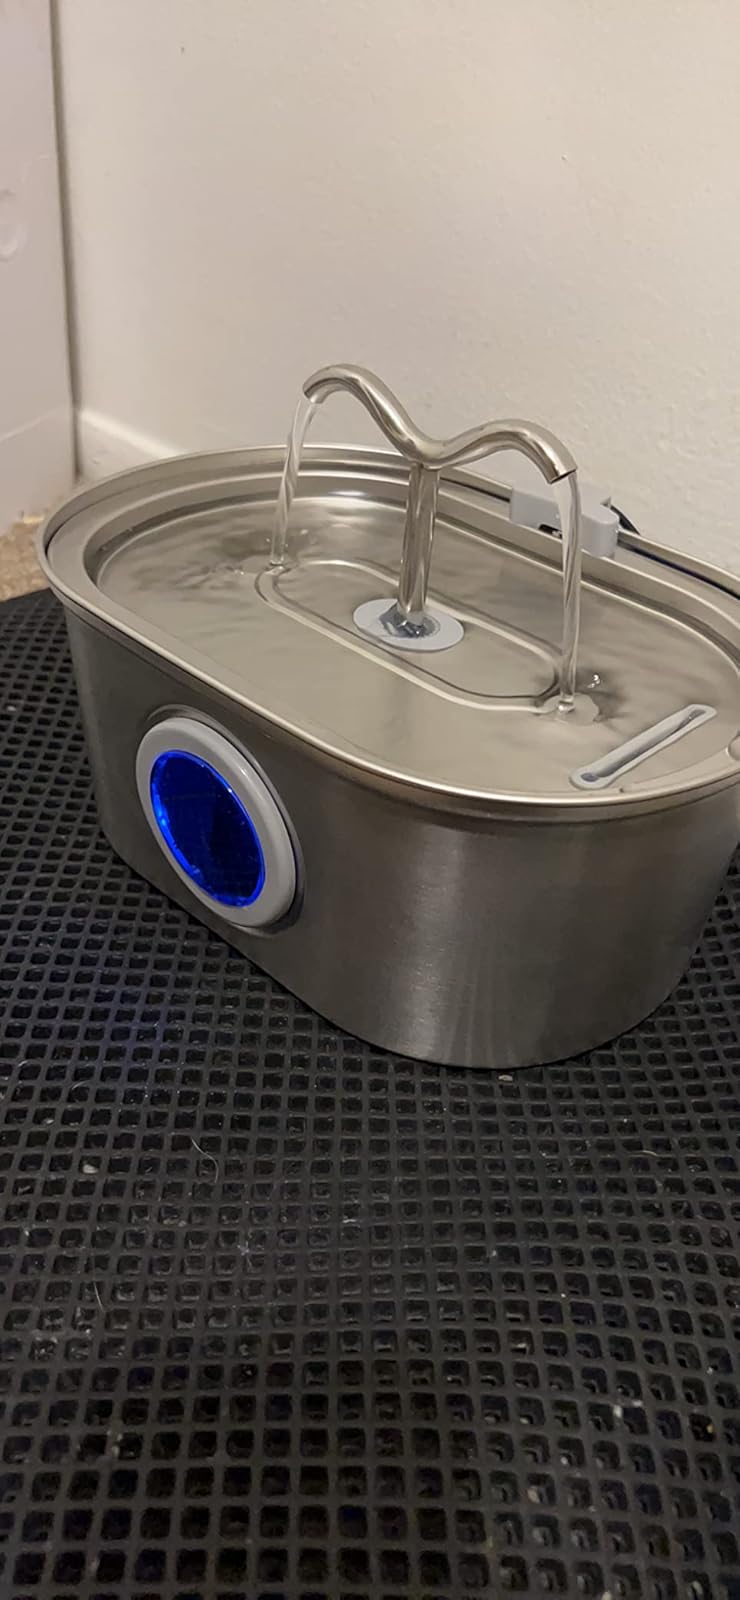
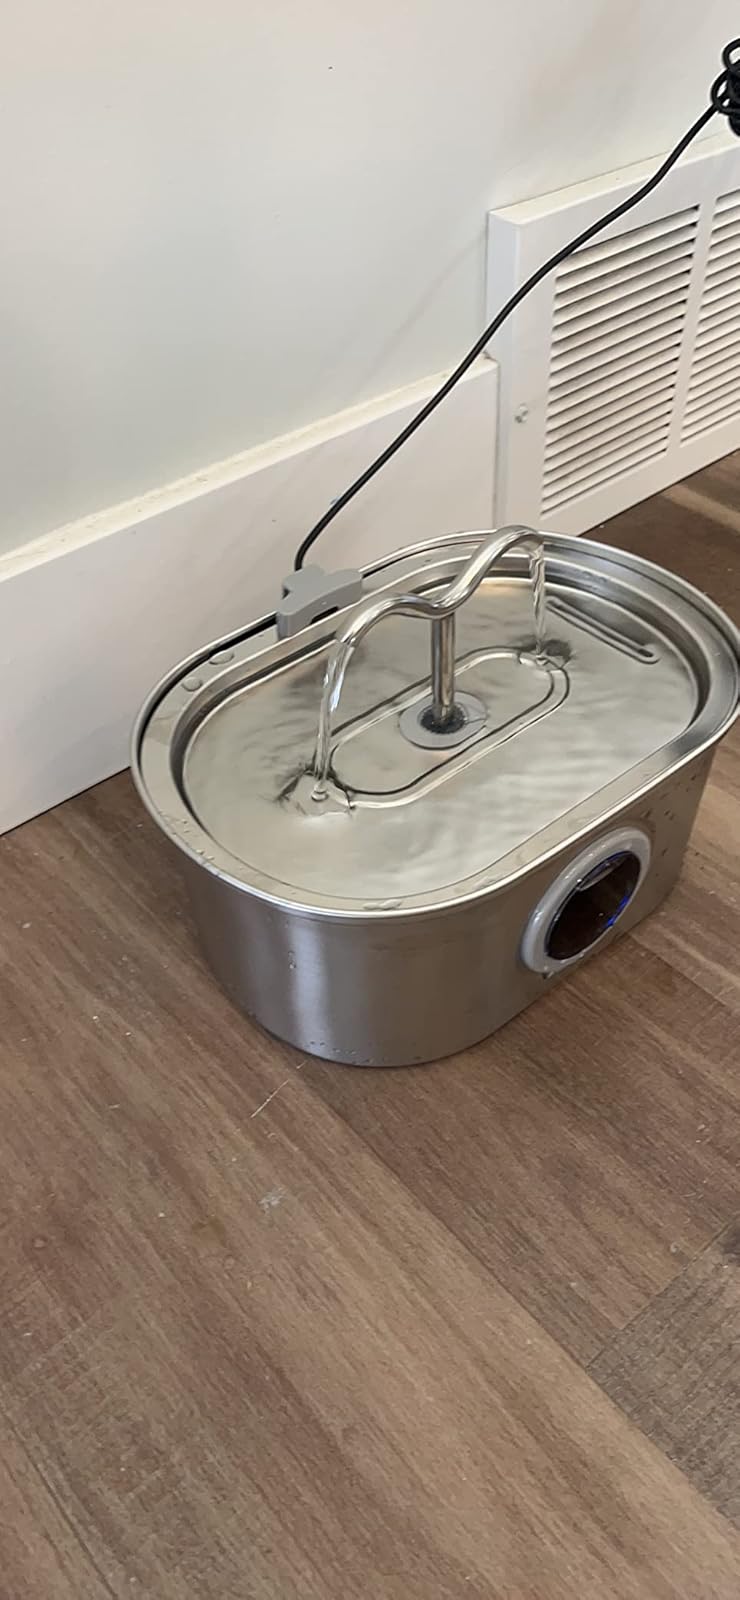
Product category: items_bowl
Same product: yes